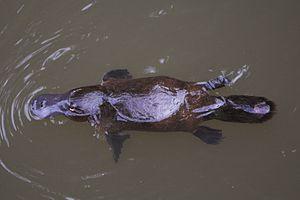
L'ornithorynque est un animal semi-aquatique endémique de l'est de l'Australie, y compris la Tasmanie. C'est l'une des cinq espèces de l'ordre des monotrèmes, seul ordre de mammifères qui pond des œufs au lieu de donner naissance à des petits complètement formés. C'est la seule espèce actuelle de la famille des Ornithorhynchidae et du genre Ornithorhynchus bien qu'un grand nombre de fragments d'espèces fossiles de cette famille et de ce genre aient été découverts.